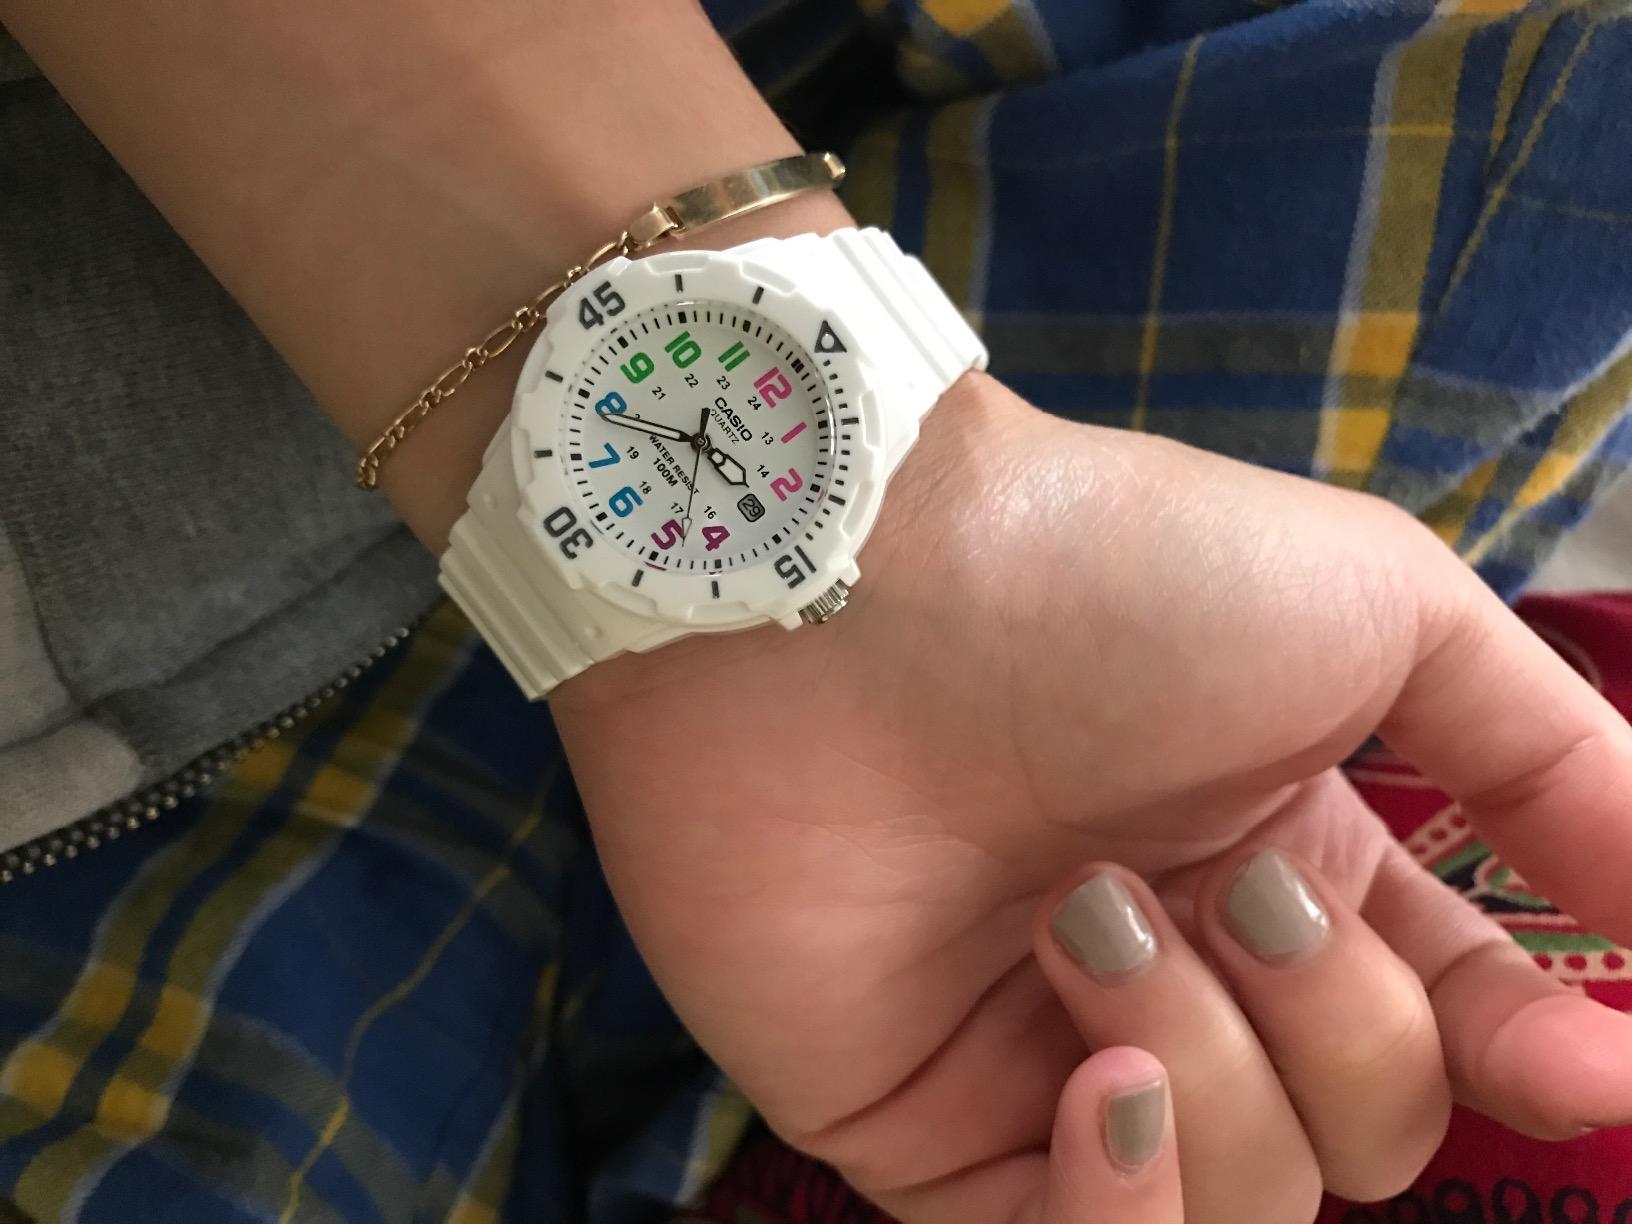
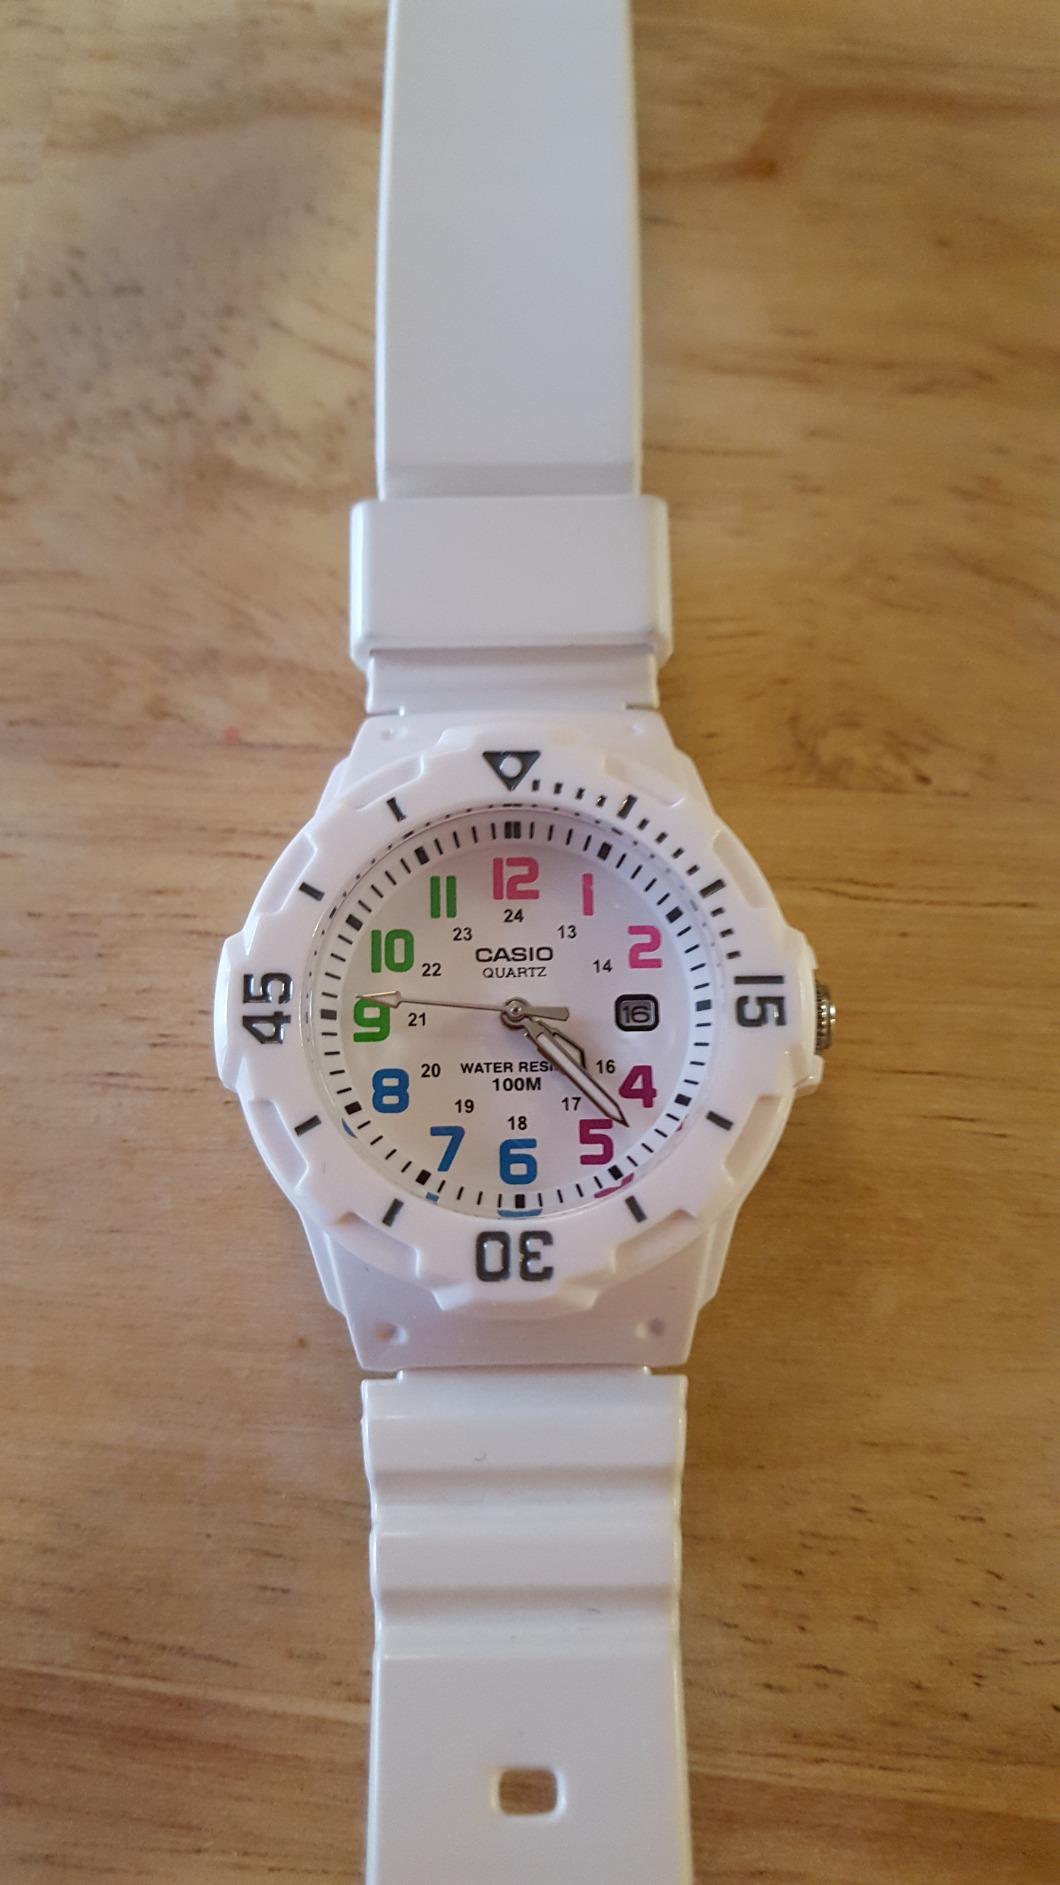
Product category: accessories_watch
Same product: yes